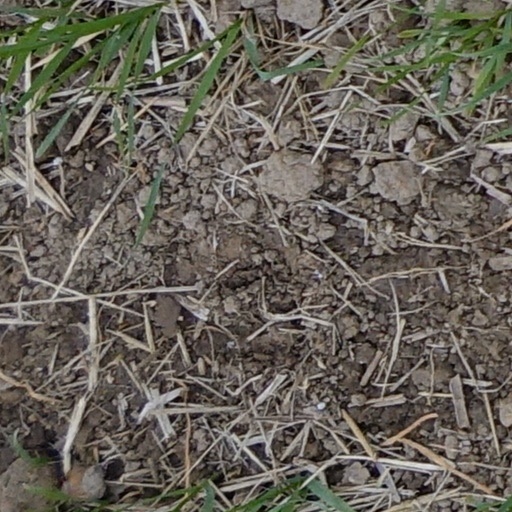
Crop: wheat